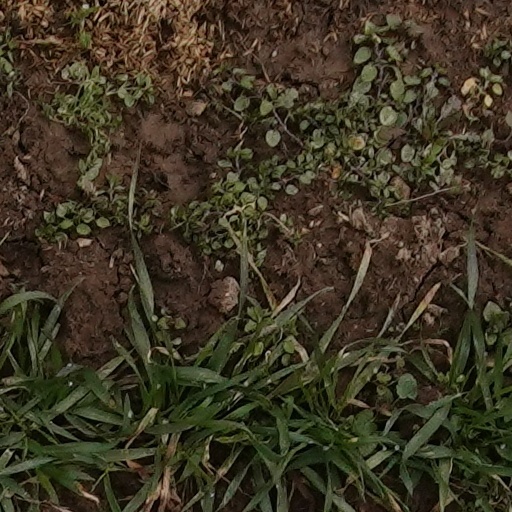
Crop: wheat